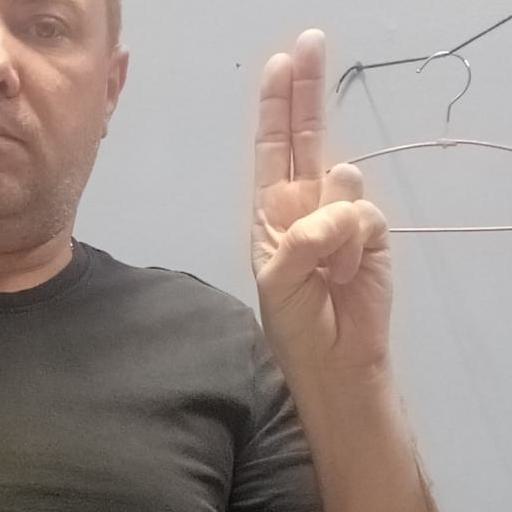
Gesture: two_up